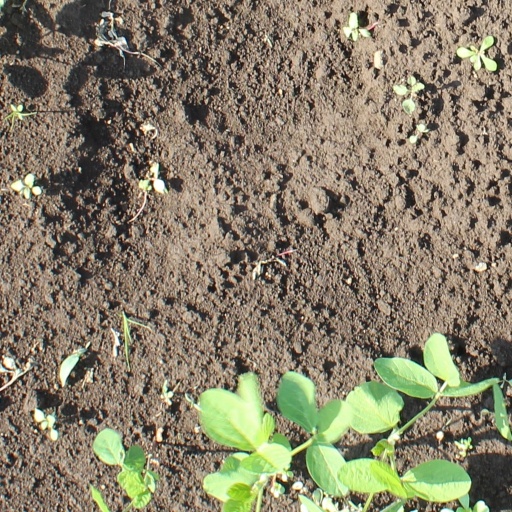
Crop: soybean